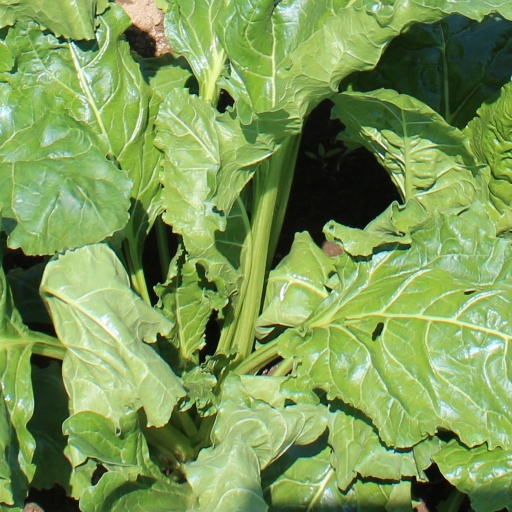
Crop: sugar beet